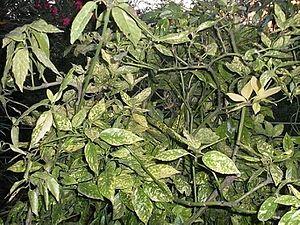
Le genre botanique Aucuba regroupe quelques espèces d'arbustes originaires d'Asie centrale ou du Japon. La plus connue d'entre elles est Aucuba japonica, fréquemment plantée en haies ou en buissons, reconnaissable notamment à ses feuilles vertes et luisantes maculées de jaune pour la variété crotonifolia et variegata.